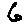
Label: 6